Joseph Eriobu

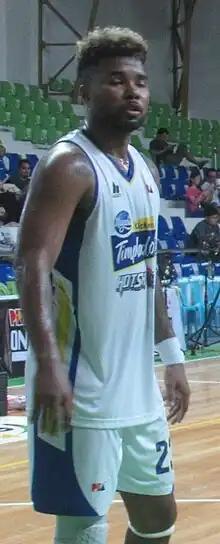
Eriobu in 2023

Joseph Emmanuel Arinze Eriobu Jr. (born February 12, 1992) is a Filipino-Nigerian professional basketball player for the Magnolia Chicken Timplados Hotshots of the Philippine Basketball Association (PBA).